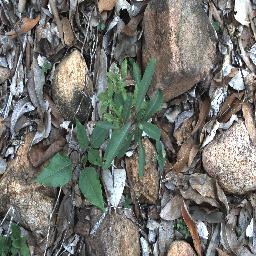
Label: rubber_vine